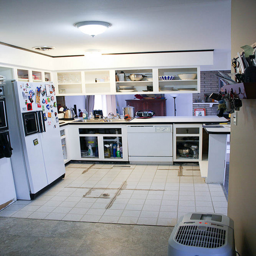
A white square kitchen with tile floor that needs repairs
A white kitchen in a home with the light on.
A kitchen with a tile floor has cabinets with no doors, a dishwasher, a sink, and a refrigerator.
A white kitchen without doors on the cabinets.
A white kitchen filled with pots, pans and dishes.